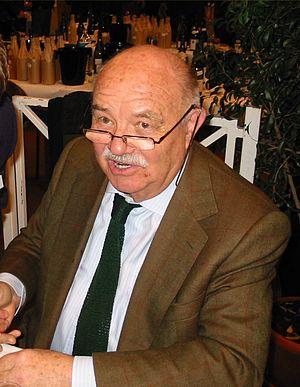
Pierre Troisgros, grand chef cuisinier au restaurant les frères Troigros de Roanne